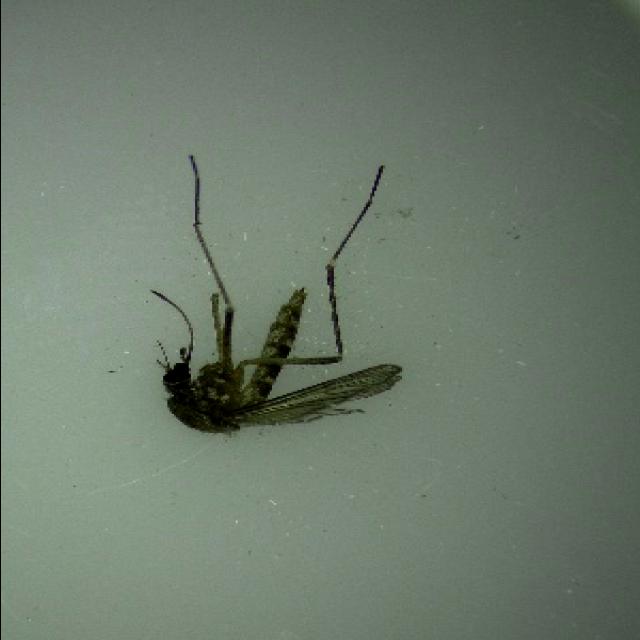
Species: aedes_vexans